Verizon 200 at the Brickyard

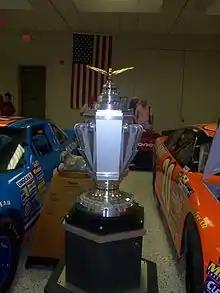
The winner of the Verizon 200 is presented with the PPG Trophy in victory lane.

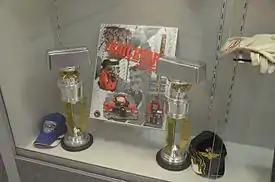
Driver trophies for the Brickyard 400 and now Verizon 200.

Only two drivers have competed in the Brickyard 400, Verizon 200, and Indianapolis 500.